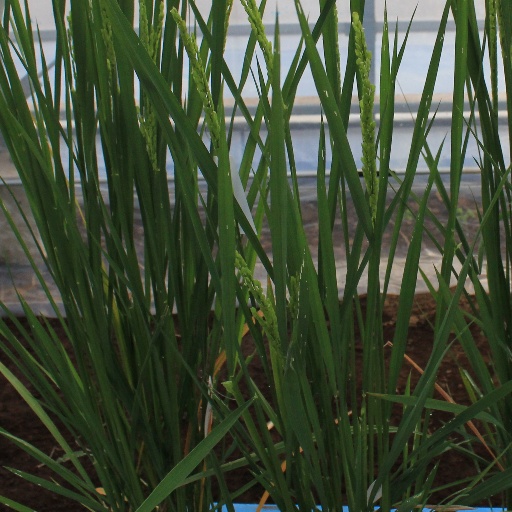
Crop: rice